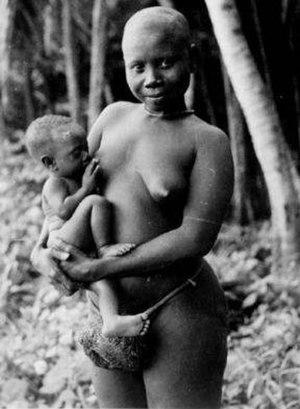
Les Onges sont un peuple des îles Andaman en Inde. Ils habitent la partie ouest de la Petite Andaman, sont semi-nomades et pratiquent la chasse et la cueillette. Décimés par les Britanniques et les Indiens, leur nombre est passé de 650 en 1900 à moins d'une centaine en 2011.